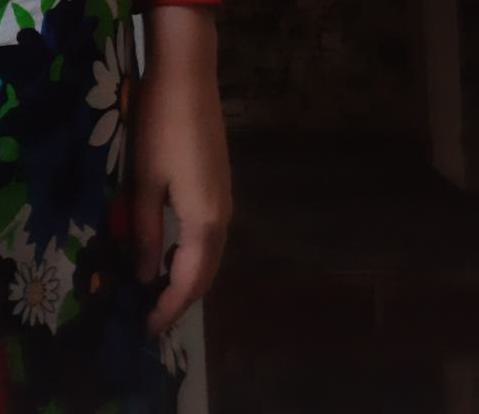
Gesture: no_gesture